Theodore Bachenheimer

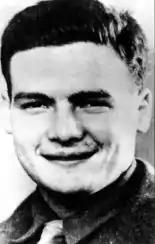

Theodore Herman Bachenheimer (23 April 1923 – 23 October 1944), was an American soldier. In just three years, he achieved legendary status as one of the war's most daring reconnaissance scouts, he was better known as "The Legendary Paratrooper" or "The G.I. General" and was befriended by Martha Gellhorn.